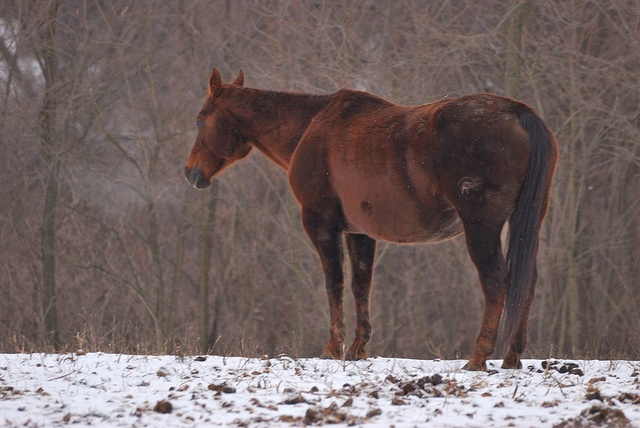
a single horse standing by some trees
a large horse is standing in a field of snow
A horse standing in the snow in the woods.
A horse stands in the snow by itself
Horse standing in field covered with snow looking to woods